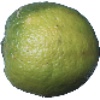
Label: limes